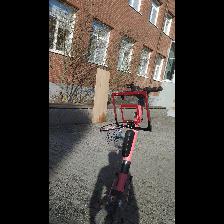
Label: NonHuman